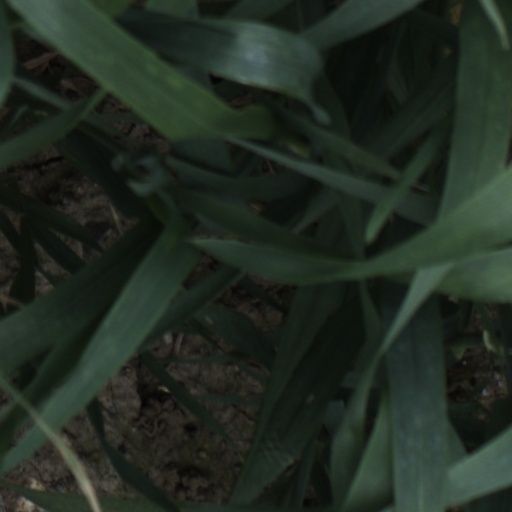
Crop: wheat